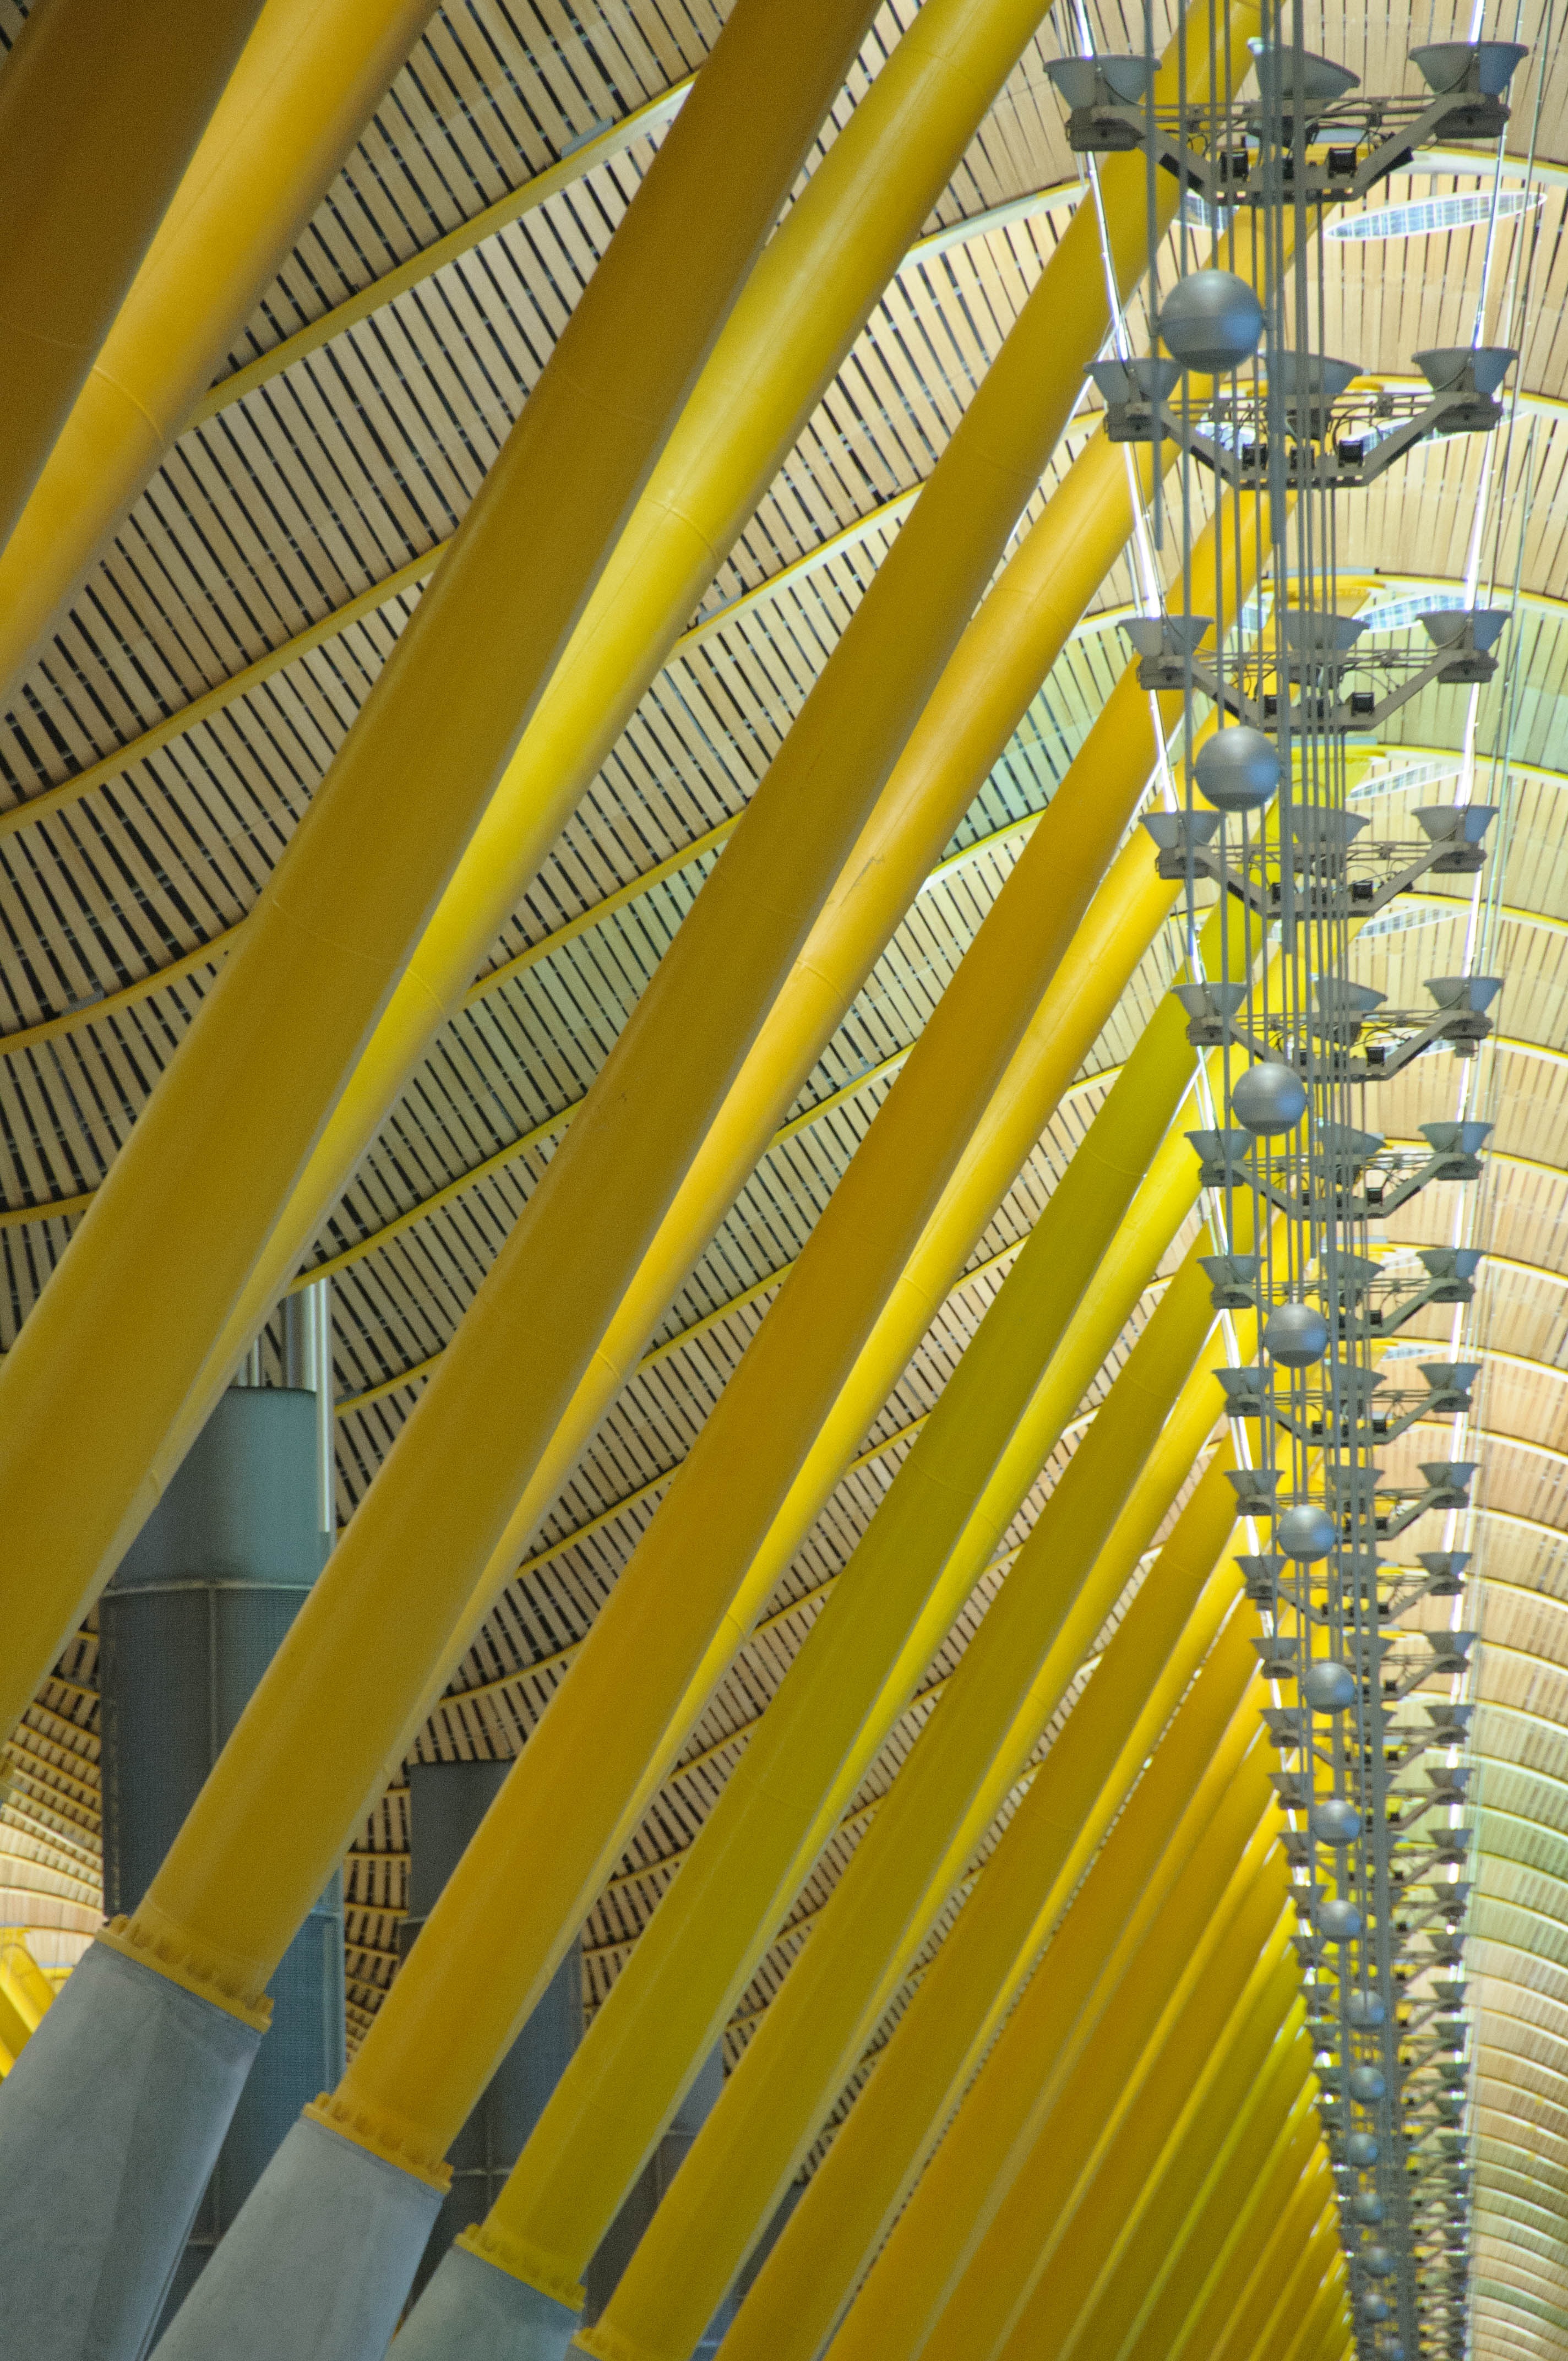
architecture, roof, building, skyscraper, construction, line, hall, color, yellow, blanket, interior design, ceiling construction, window covering, window treatment